List of accolades received by Dune (2021 film)

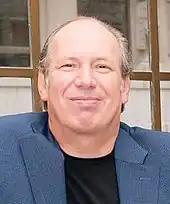
Denis Villeneuve received critical acclaim for directing and co-writing the film, and Hans Zimmer earned praise for composing the musical score.

"Dune" is a 2021 American epic science fiction film directed by Denis Villeneuve and written by Villeneuve, Jon Spaihts, and Eric Roth. It is the first of a two-part adaptation of the 1965 novel of the same name by Frank Herbert, primarily covering the first half of the book. Set in the far future, the film follows Paul Atreides as his family, the noble House Atreides, is thrust into a war for the deadly and inhospitable desert planet Arrakis. The ensemble cast includes Timothée Chalamet, Rebecca Ferguson, Oscar Isaac, Josh Brolin, Stellan Skarsgård, Dave Bautista, Stephen McKinley Henderson, Zendaya, David Dastmalchian, Chang Chen, Sharon Duncan-Brewster, Charlotte Rampling, Jason Momoa, and Javier Bardem.